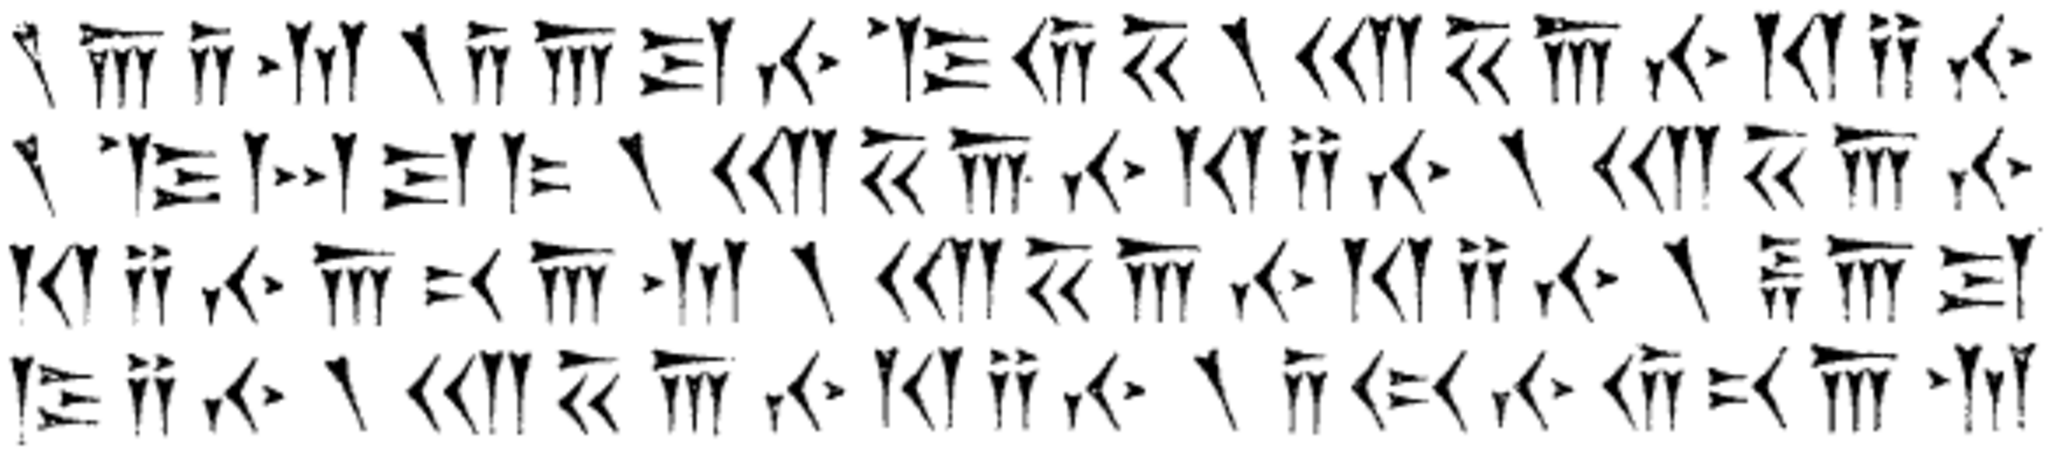
Title: Fornpersisk kilskrift
Description: Fornpersisk kilskrift, inledningen till den första Behistuninskriften
Date: 12 December 2003 (original upload date)
Categories: Images from Nordisk familjebok, Behistun Inscription, PD-anon-70-EU